Citizen Revolution Movement

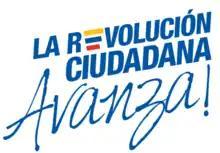
Logo used by Rafael Correa's Citizens' Revolution, the titular movement which inspired the creation of the party.

The 11 April 2021 presidential election run-off vote ended in a win for conservative former banker, Guillermo Lasso, taking 52.4% of the vote compared to 47.6% of the candidate of Citizen Revolution Movement, left-wing economist Andrés Arauz, supported by exiled former president, Rafael Correa.